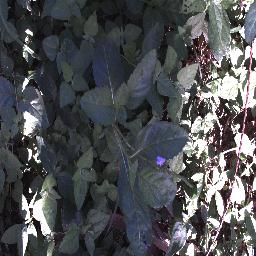
Label: snake_weed